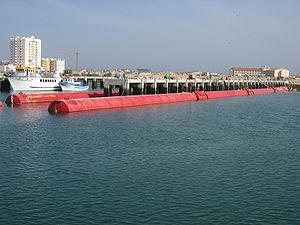
Pélamis est une structure semi-émergée composée de quatre cylindres reliés par des articulations. Il est destiné à récupérer l'énergie des vagues et à l'acheminer à la côte par un câble sous-marin sous la forme d'énergie électrique. L'entreprise écossaise Pelamis Wave Power qui a développé le projet a cessé d'exister en 2014.